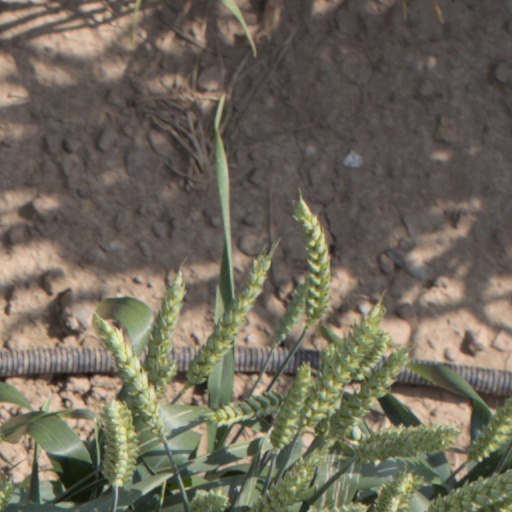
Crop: wheat